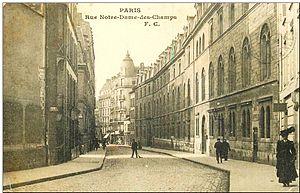
Carte postale ancienne. La rue Notre-Dame-des-Champs, au fond le carrefour avec la rue Vavin. Le bâtiment sur la droite a été détruit pour laisser place à des immeubles d'habitation et aux nouveaux bâtiments du collège et lycée Notre-Dame-de-Sion.
La rue Notre-Dame-des-Champs est une rue du 6ᵉ arrondissement de Paris, qui commence rue de Vaugirard et se termine avenue de l'Observatoire.
Notre-Dame de Sion, couramment abrégé en NDS, est une congrégation religieuse catholique fondée en 1843 par les Français Théodore et Alphonse Ratisbonne. Plusieurs communautés ainsi que de nombreux établissements scolaires portent actuellement le nom de « Notre-Dame de Sion » dans le monde. Sœur Emmanuelle, Paul Démann et Pierre Lenhardt y ont prononcé leurs vœux.